Arisarum vulgare

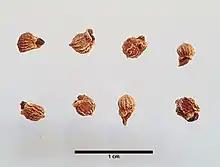
Seeds of "Arisarum vulgare" O.Targ.Tozz.

"Arisarum vulgare" is native to the Mediterranean Basin, from the Caucasus in the east to the southeastern Iberian Peninsula in the west, where it introgresses with Arisarum simorrhinum.